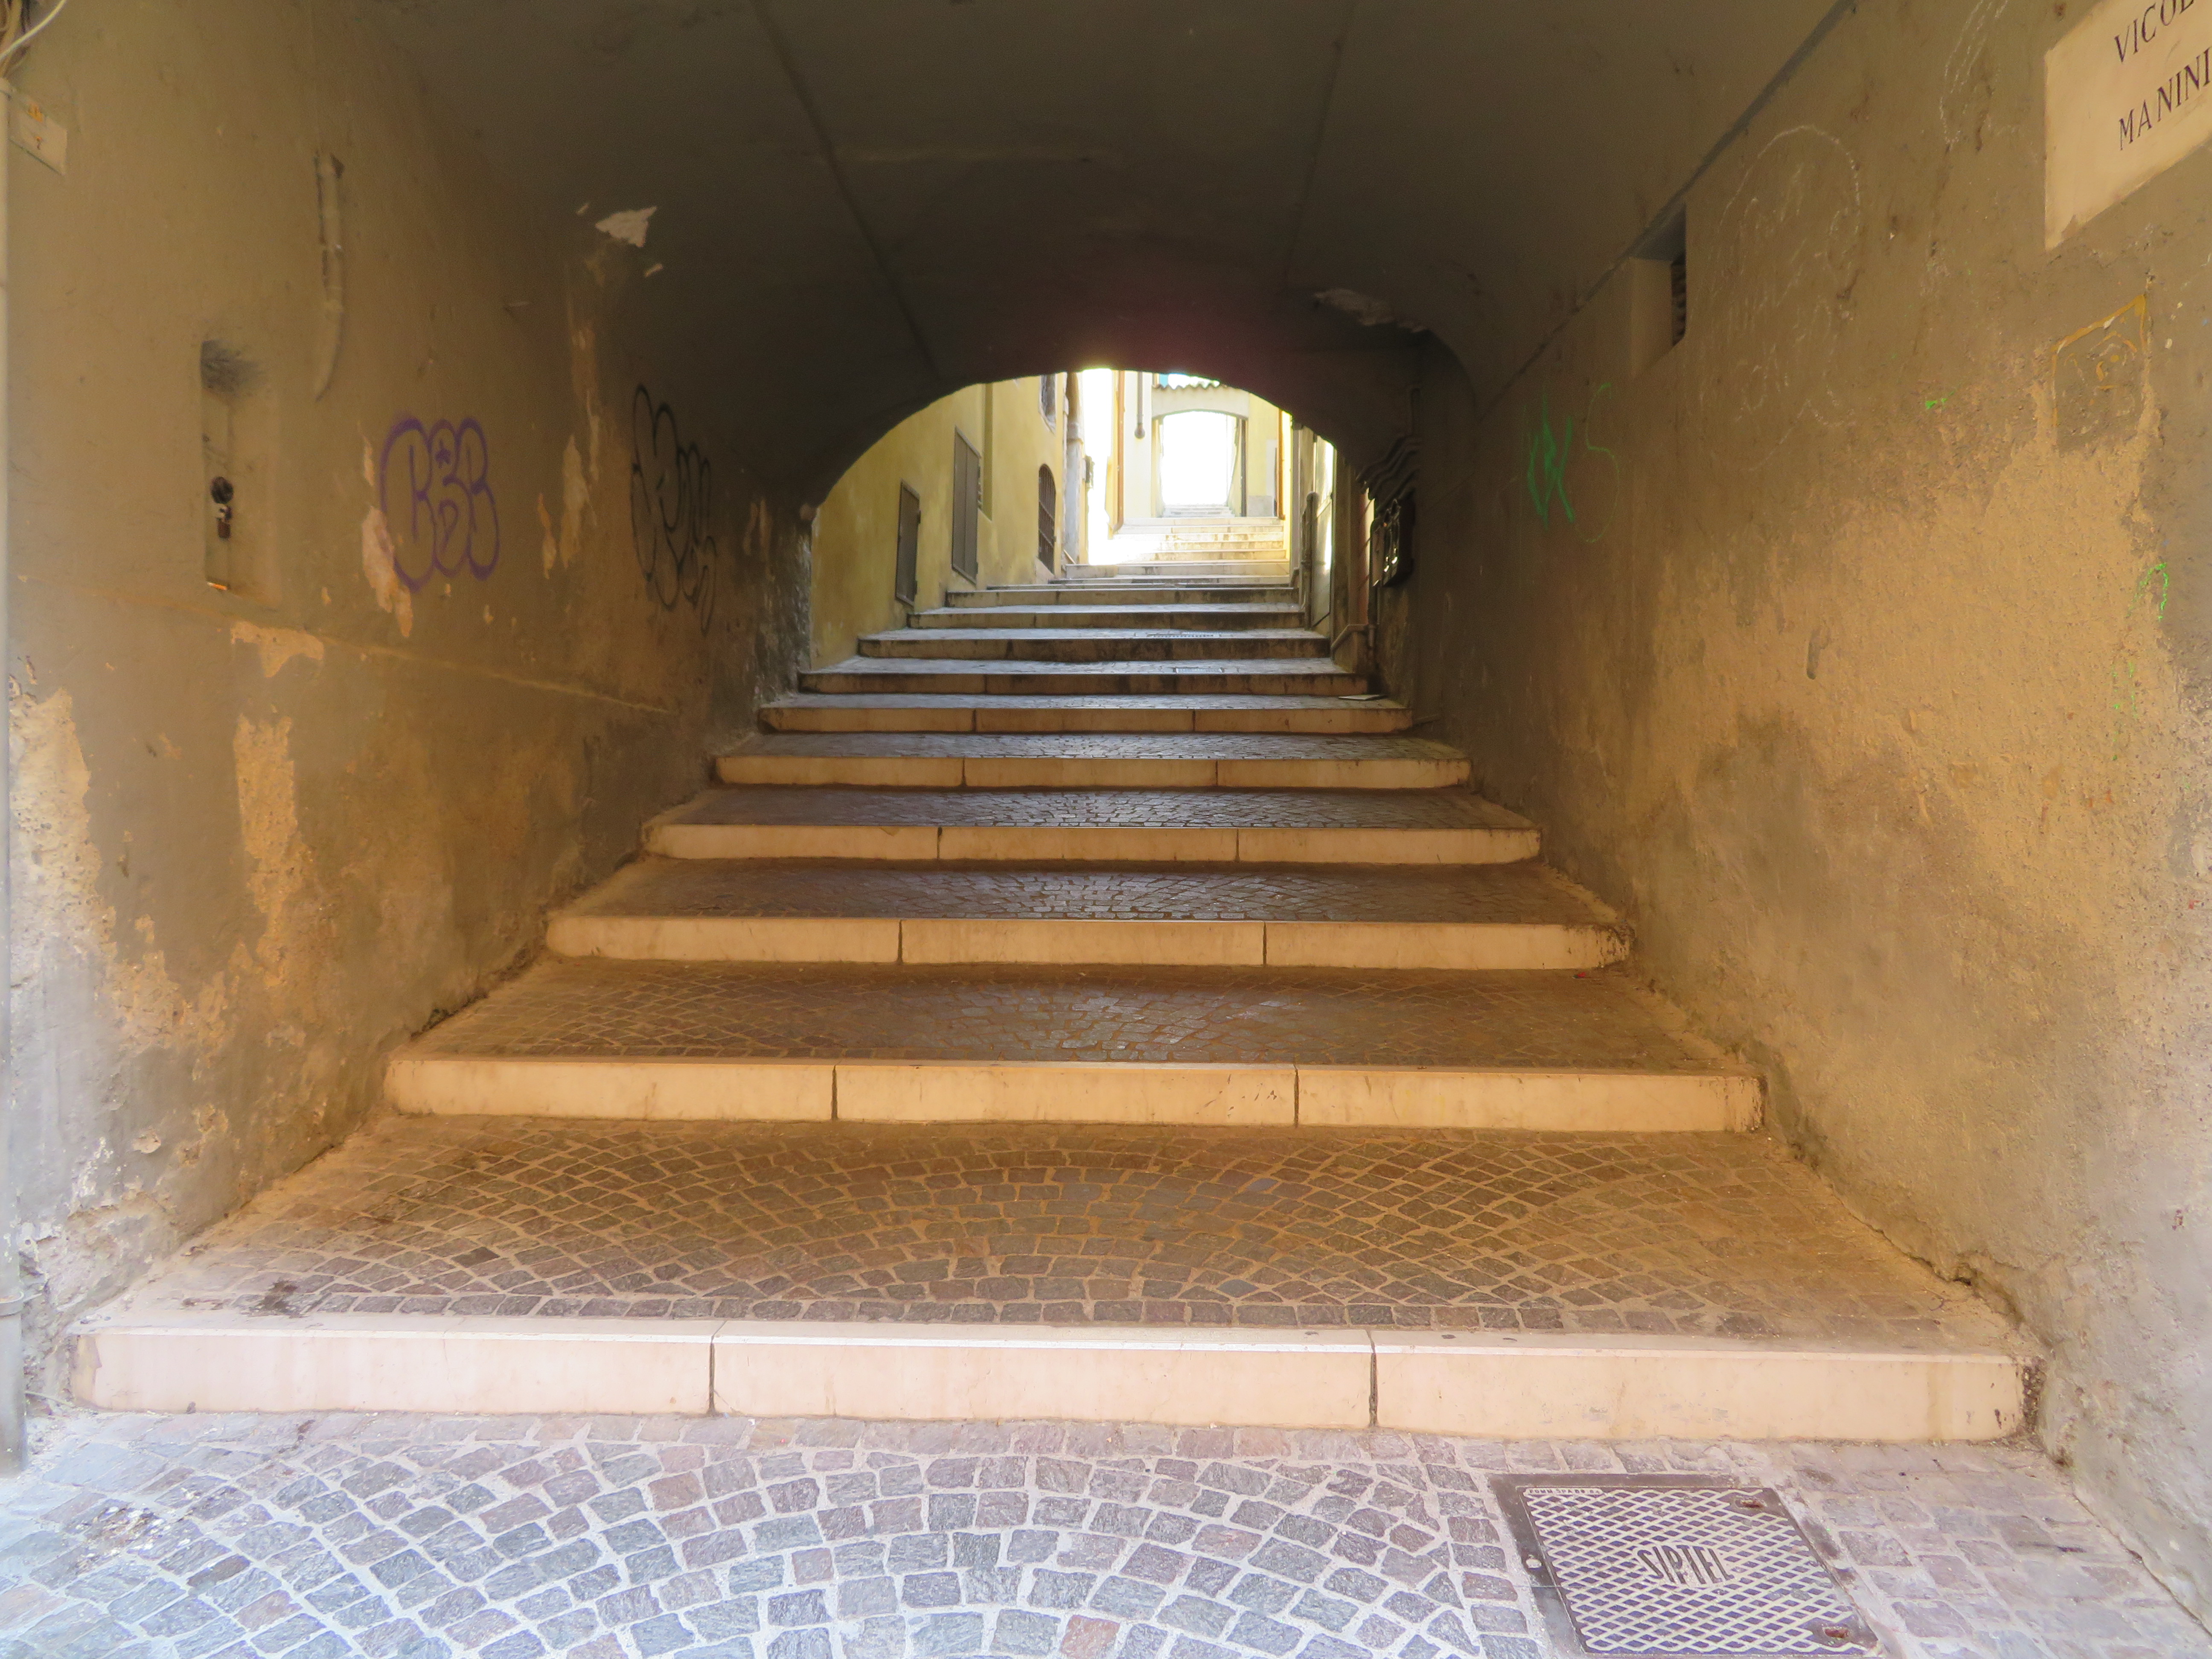
sidewalk going up, salo, italy, stairs, fixture, composite material, symmetry, concrete, arch, building material, ceiling, history, flooring, room, historic site, daylighting, cement